José Antonio Muñoz

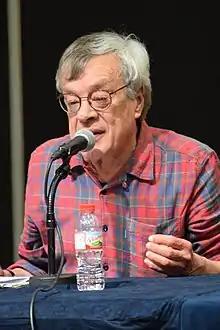

José Antonio Muñoz or simply Muñoz (born July 10, 1942) is an Argentine comics artist. He is most notable for his influential black-and-white artwork. His hardboiled graphic novels series "Alack Sinner" (with writer Carlos Sampayo) is a noted source for Frank Miller's "Sin City" and the artwork in "100 Bullets" by Eduardo Risso.